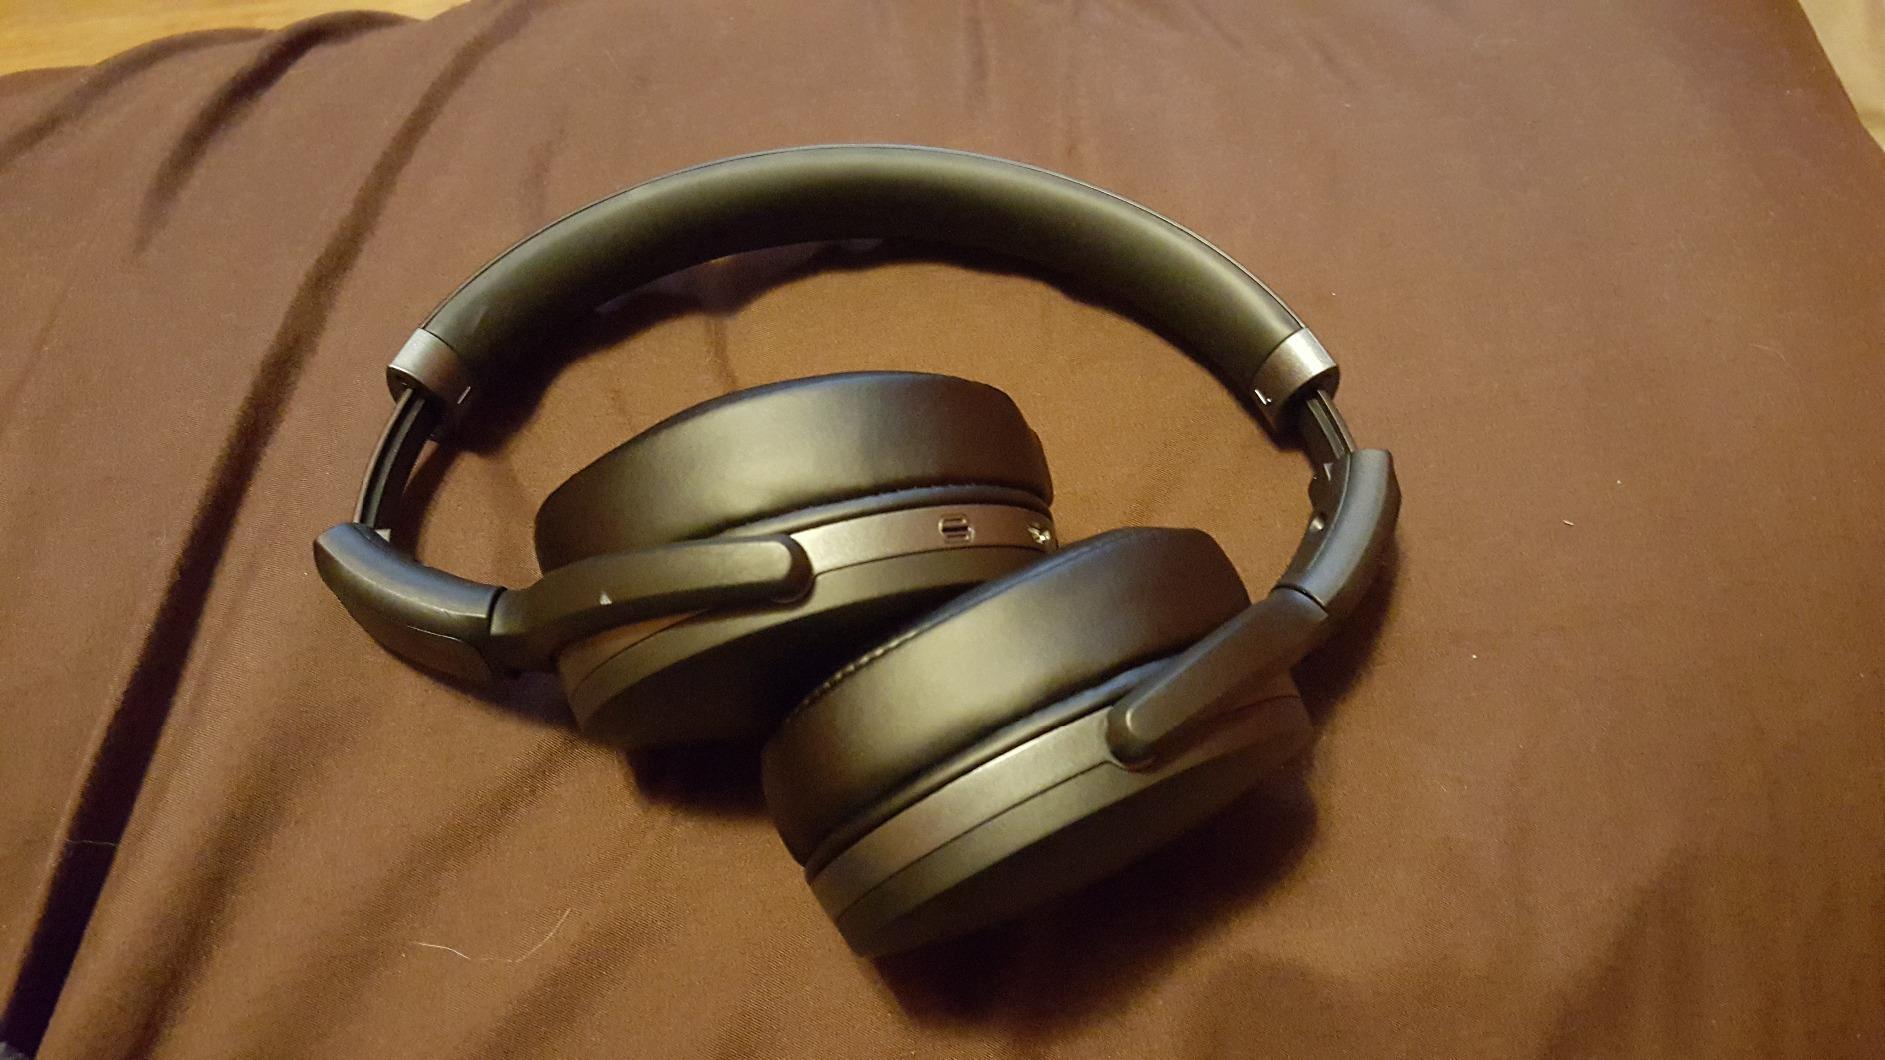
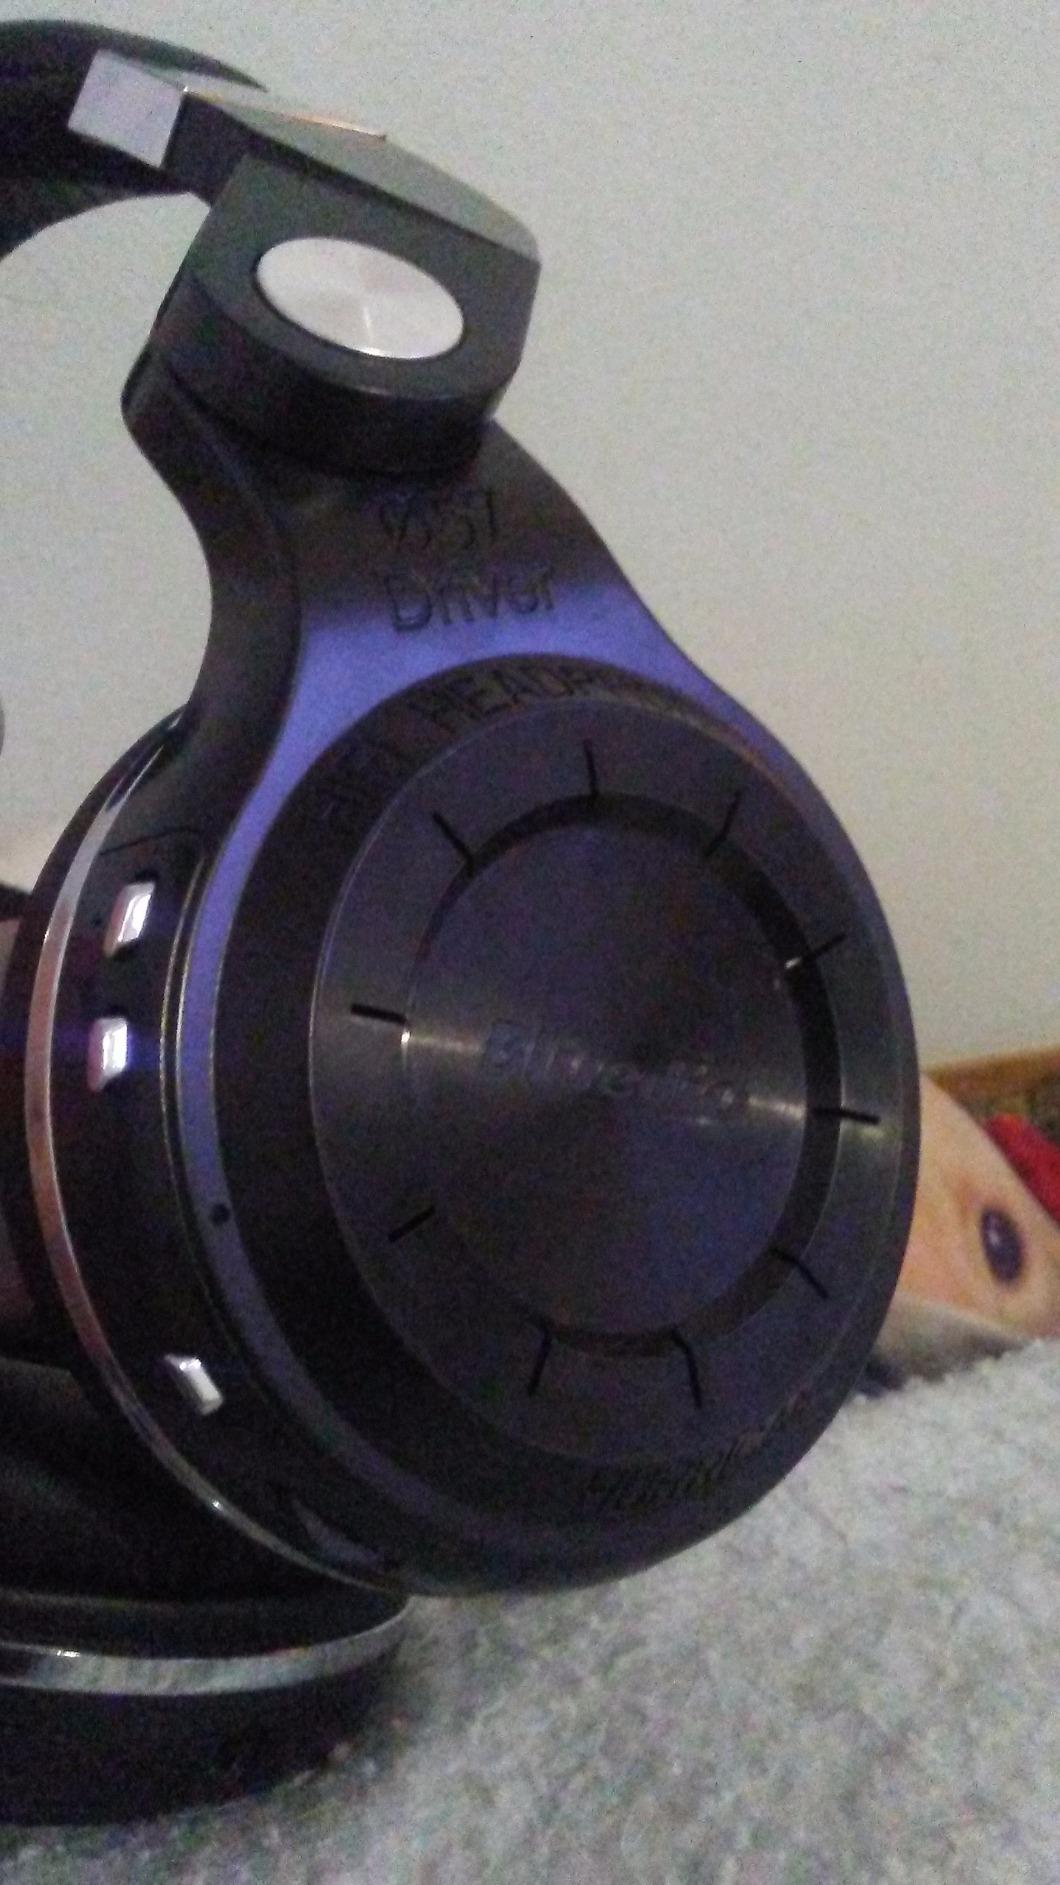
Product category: headphones
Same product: no